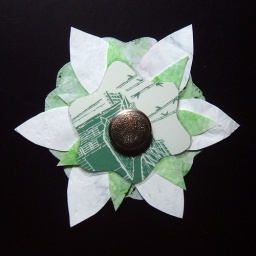
now listed, fused plastic trashion flower 'pensive' in calming silvers and greens